Kilham, Northumberland

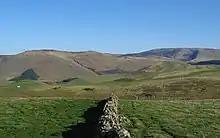
The view from Longknowe Hill encompasses Newton Tors and The Cheviot, the final peak on the Pennine Way long-distance trail for walkers heading north.

Many of the buildings in Kilham date back to the 19th century, and the stone construction is typical of Northumbrian farms in the 1850s. Locally quarried dark igneous andesite and granite were mainly used, although sandstone was brought in from the east for higher status buildings. Kilham House was transformed from a traditional farmhouse into a small country house by a substantial extension built in 1926. The appearance was enhanced by the use of identical 12-pane windows throughout.